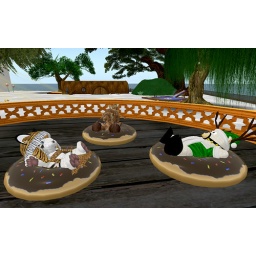
Pell and I lounge with Jo in the donut chairs on the upper deck of her new house.